G. R. Carter

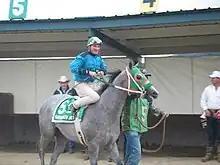
G. R. Carter on Separate Bet

George Robert "G. R." Carter, Jr. (born February 6, 1968) is a retired professional American Quarter Horse jockey. On June 1, 2008, he became the all-time leading money-earning jockey in American Quarter Horse racing history surpassing the previous record of $41,405,207 in mount earnings. He continued to add to the record and retired with $75,799,513 in mount earnings. On July 6, 2013, Carter became the jockey with the most mounts in AQHA racing history after he piloted his 22,294th horse. Carter finished his career with 25,586 mounts on American Quarter Horses. On May 23, 2014, Carter became the all-time leader in wins aboard American Quarter Horses when he won his 3,632nd race passing Alvin "Bubba" Brossette. His final tally was 4,001 wins.